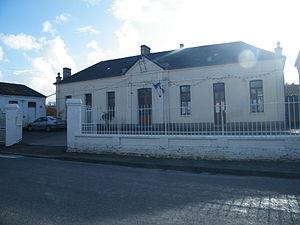
La mairie.
Boufflers est une commune française située dans le département de la Somme en région Hauts-de-France.